Aïssata Tall Sall

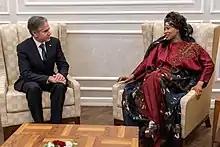
Tall meets with US Secretary of State Antony Blinken in 2021

Tall specialised in business law before becoming involved in politics. She was an advocate in a number of political trials against the Wade regime from 2000 to 2012. She also represented Ivorian generals Lassana Palenfo and Ibrahim Coulibaly, former Mauritanian president Mohamed Khouna Ould Haidalla, former Togolese prime minister Agbéyomé Kodjo and Malian interim president Dioncounda Traoré. During the trial of Palenfo and Coulibaly, filmmaker Abderrahmane Sissako approached her and she portrayed herself in the 2006 film "Bamako", about a case against the IMF and the World Bank.